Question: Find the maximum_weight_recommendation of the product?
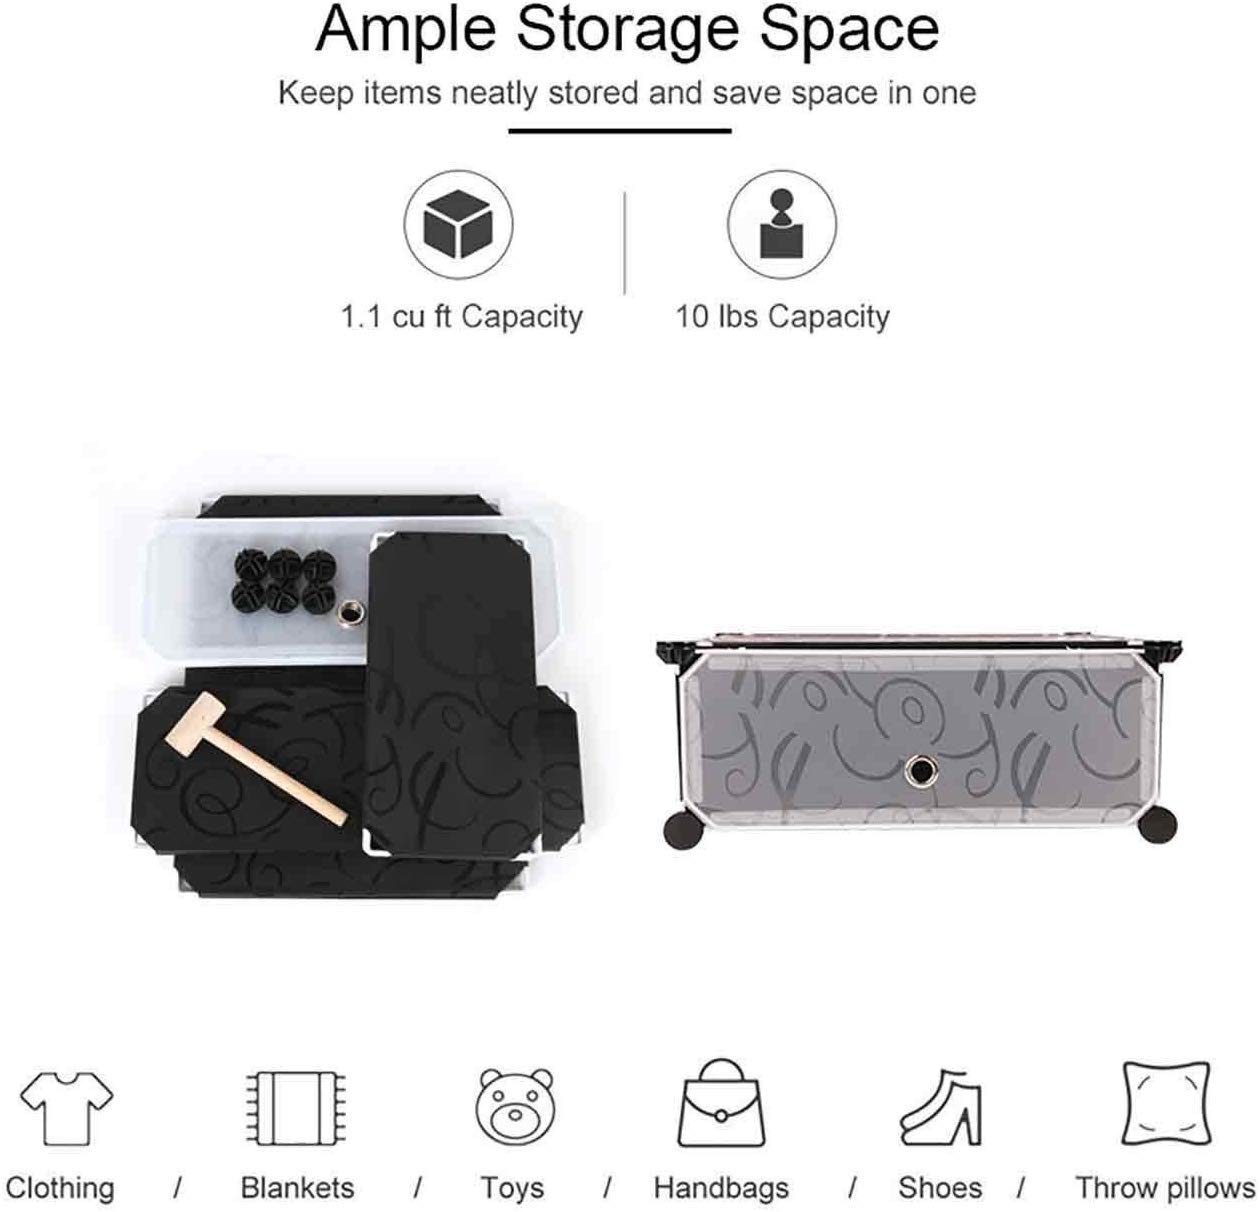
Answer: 10 pound